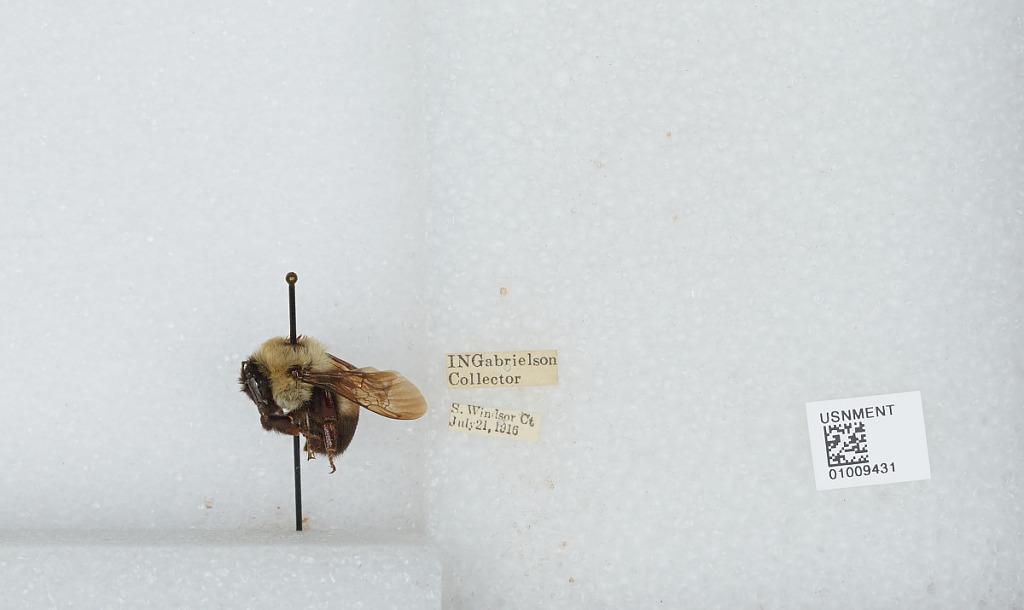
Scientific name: Bombus (Separatobombus) griseocollis (De Geer)
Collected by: I. Gabrielson
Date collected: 1916-7-21
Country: United States
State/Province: Connecticut
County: Hartford
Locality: South Windsor
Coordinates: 41.8236, -72.6211